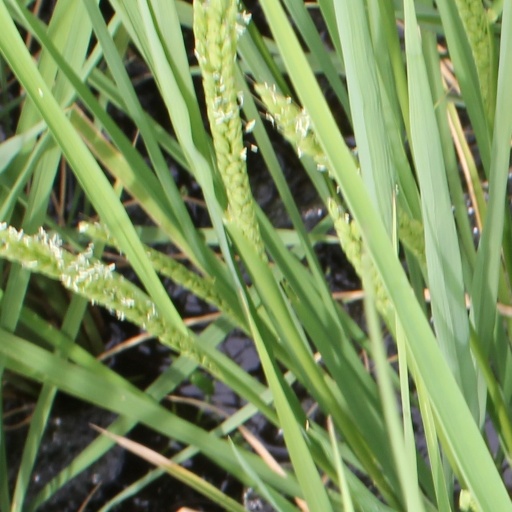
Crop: rice